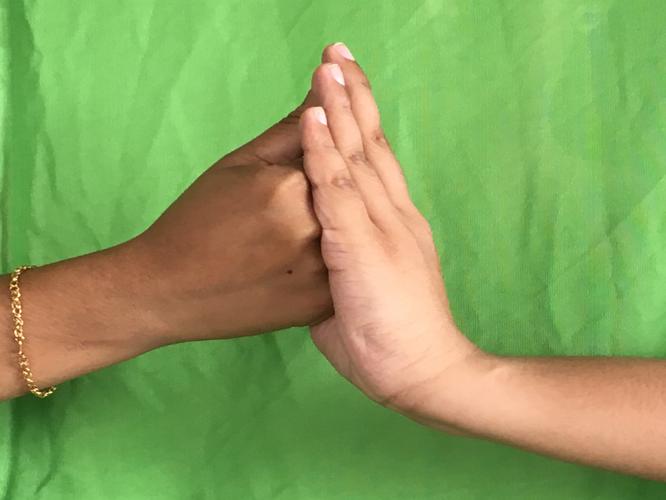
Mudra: Shanka
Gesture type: double_hand